Petropavlovsk-class battleship

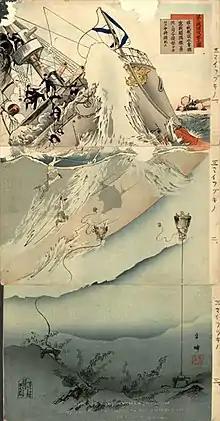
A Japanese depiction of the sinking of "Petropavlovsk". The original caption reads: "Picture of the Eighth Attack on Port Arthur. The Flagship of Russia Was Destroyed by the Torpedo of Our Navy and Admiral Makaroff Drowned."

"Petropavlovsk" was the first of the sisters to enter service; she departed Kronstadt on 17 October 1899 and reached Port Arthur on 10 May 1900. Upon her arrival, she became flagship of the Pacific Squadron commander, Vice Admiral Nikolai Skrydlov. The ship supported international efforts to suppress the Boxer Rebellion in mid-1900. "Poltava" and "Sevastopol" departed for Port Arthur on 15 October 1900 and arrived on 12 and 13 April 1901 respectively. "Petropavlovsk" was the flagship of Vice Admiral Oskar Stark at the beginning of the Russo-Japanese War in February 1904.